Group A

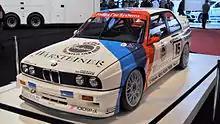
A BMW M3 (E30) Group A DTM touring car

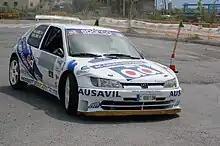
Peugeot 306 Maxi

For touring car competition, vehicles such as the BMW 635 CSi and M3, Jaguar XJS, various turbo Ford Sierra, the V8 Ford Mustang, the turbo Volvo 240T, Rover Vitesse, various V8 Holden Commodores, various turbo Nissan Skylines, including the 4WD, twin turbo GT-R, Mitsubishi Starion Turbo, Alfa Romeo 75 (turbo) and GTV6, various Toyota Corollas and the Toyota Supra Turbo A were homologated. In the European Touring Car Championship, Group A consisted of three divisions, Division 3 – for cars over 2500cc, Division 2 – for car engine sizes of 1600–2500cc, Division 1 for cars that are less than 1600cc. These cars competed in standard bodykits, with the production-derived nature required manufactures to release faster vehicles for the roads in order to be competitive on the track. Tyre width was dependent on the car's engine size.